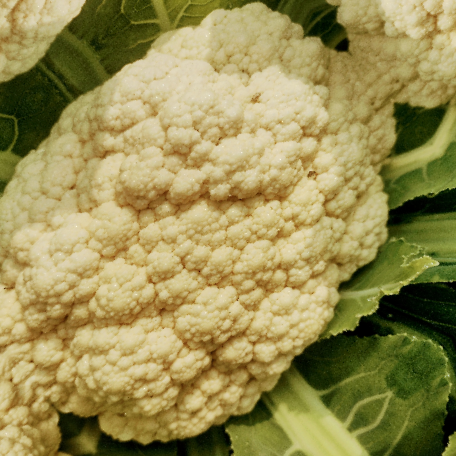
Label: Disease Free